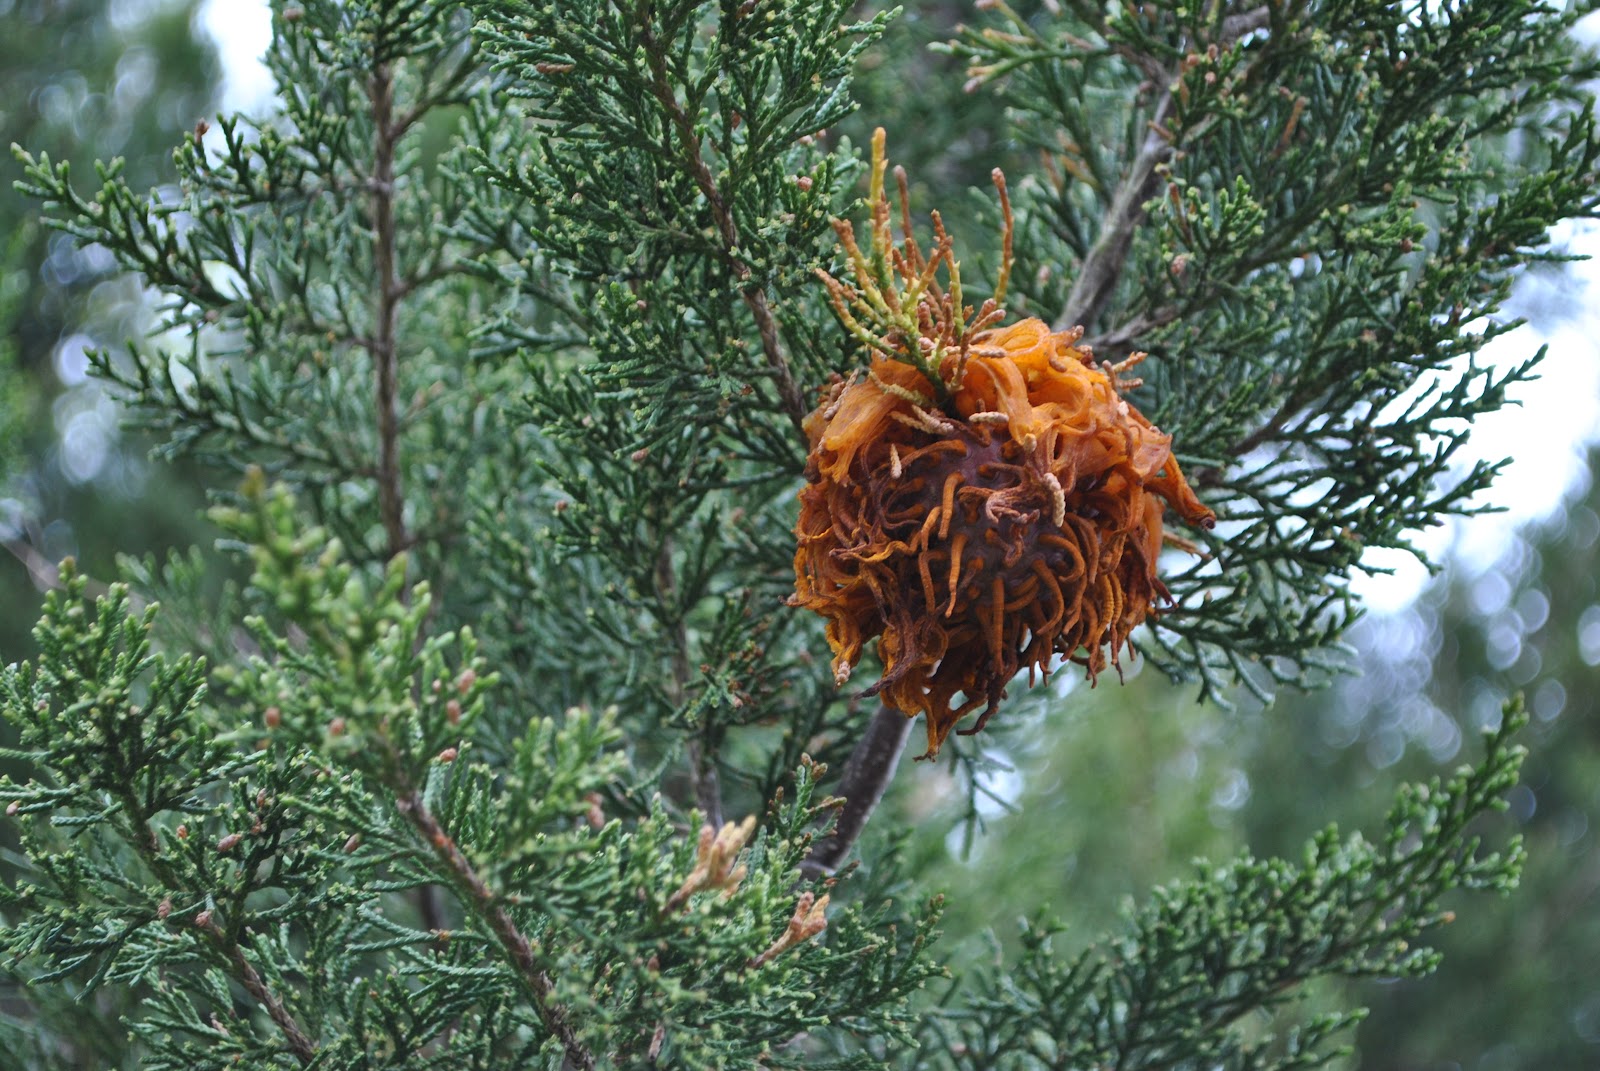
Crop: apple
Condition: rust